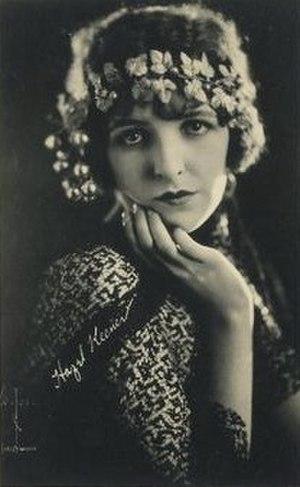
Hazel Keener, née le 22 octobre 1904 et morte le 7 août 1979, est une actrice de cinéma américaine.